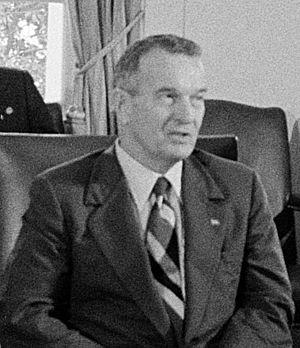
Le secrétaire adjoint de la Défense des États-Unis est le second plus haut rang hiérarchique du Département de la Défense des États-Unis, après le secrétaire à la Défense, et le plus haut rang d'un civil au sein du ministère. Le secrétaire adjoint à la Défense est nommé par le président, avec l'aval du Sénat.